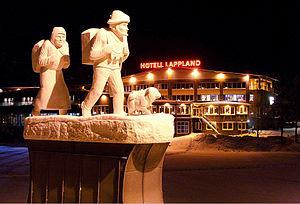
Lycksele
Lycksele er en by i Lappland og kommunecenter i Lycksele kommun i Västerbottens län, Sverige.